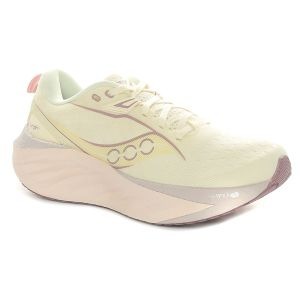
Saucony Scarpa da Running Donna  Triumph 22 Beige   Sconto 13%
Prezzo: 165,00 €